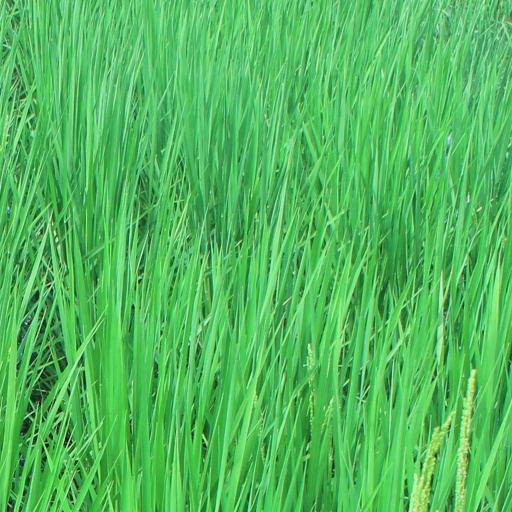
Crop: rice